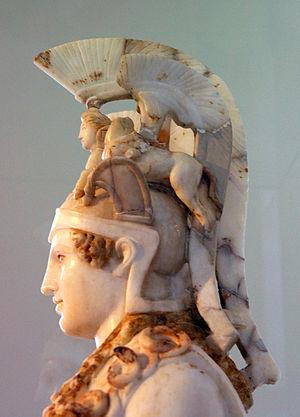
Athéna de Varvakeion, statuette de marbre pentélique trouvée à Athènes près de l'école Varvakeion. C'est la mieux préservée des copies connues de la statue chryséléphantine d'Athéna Parthénos par Phidias, érigée dans le Parthénon en 447 a. C. L'original avait environ 12 fois la taille de cette copie de Varvakeion. Première moitié du IIIe s. ap. J.-C.